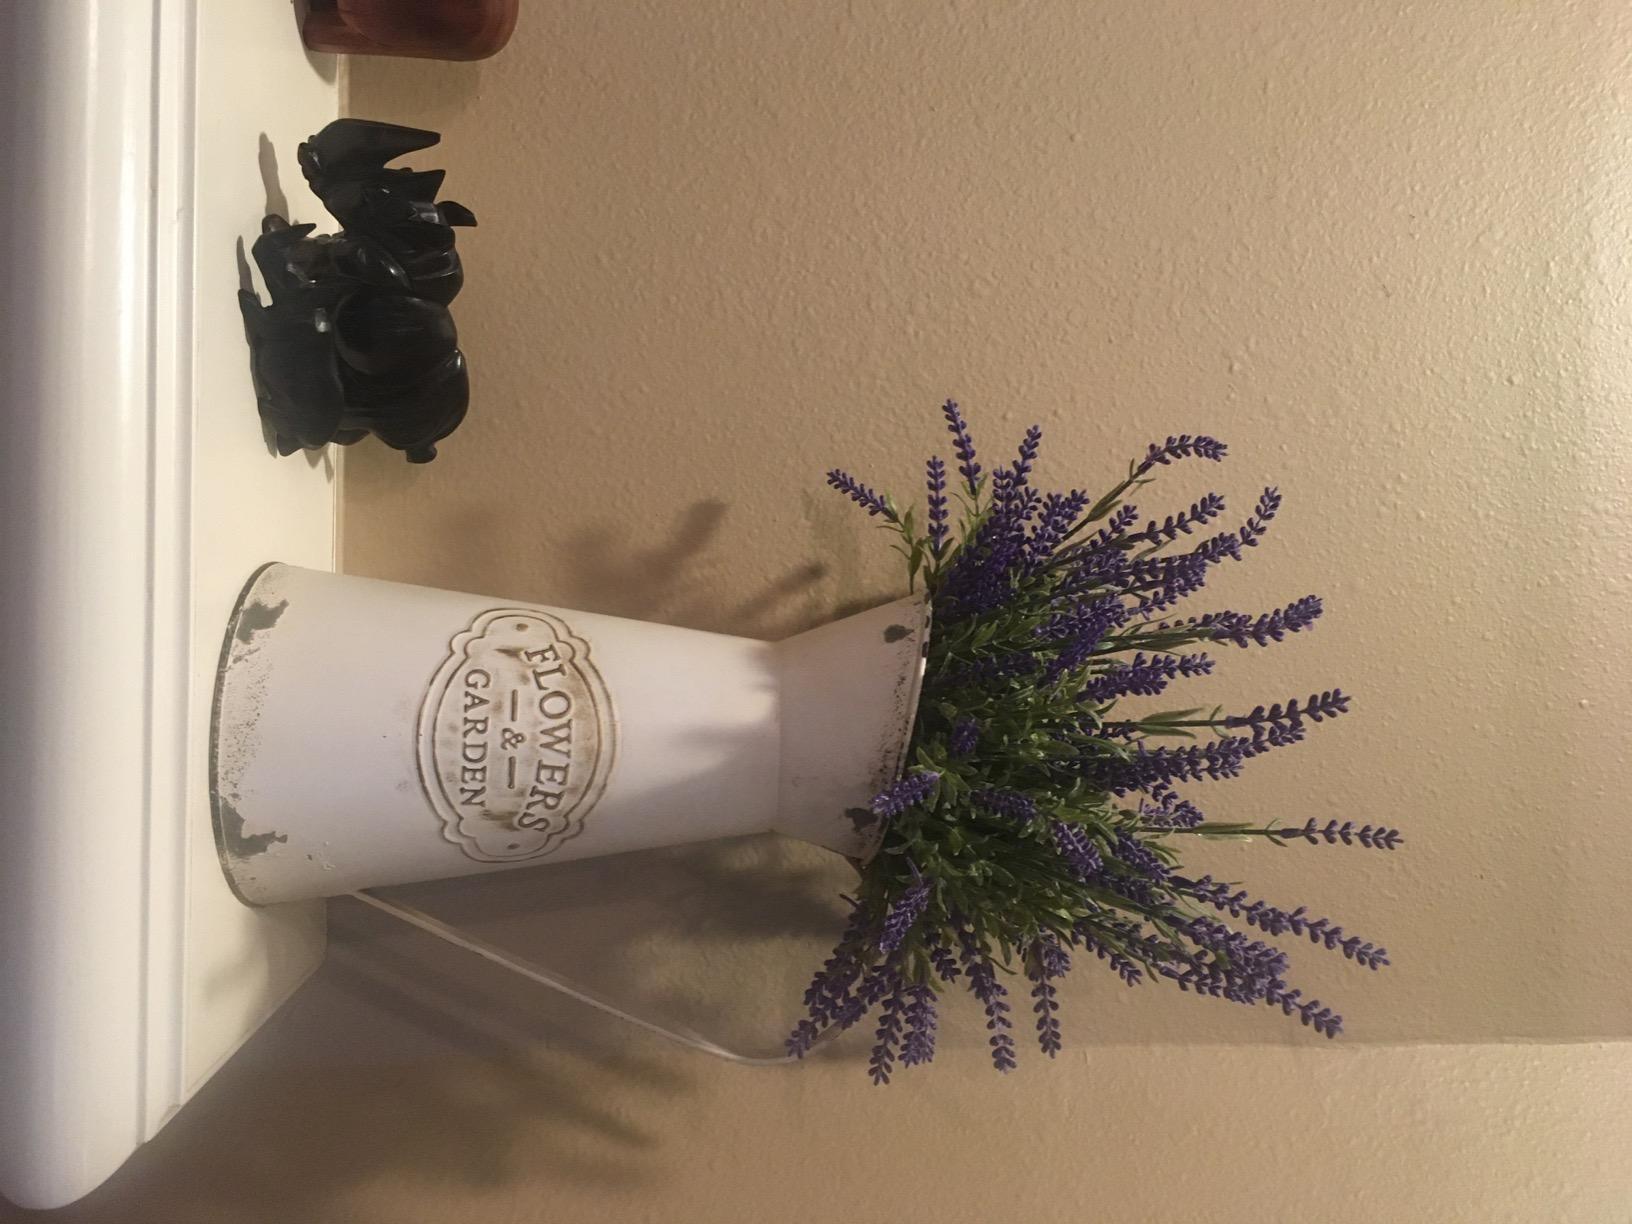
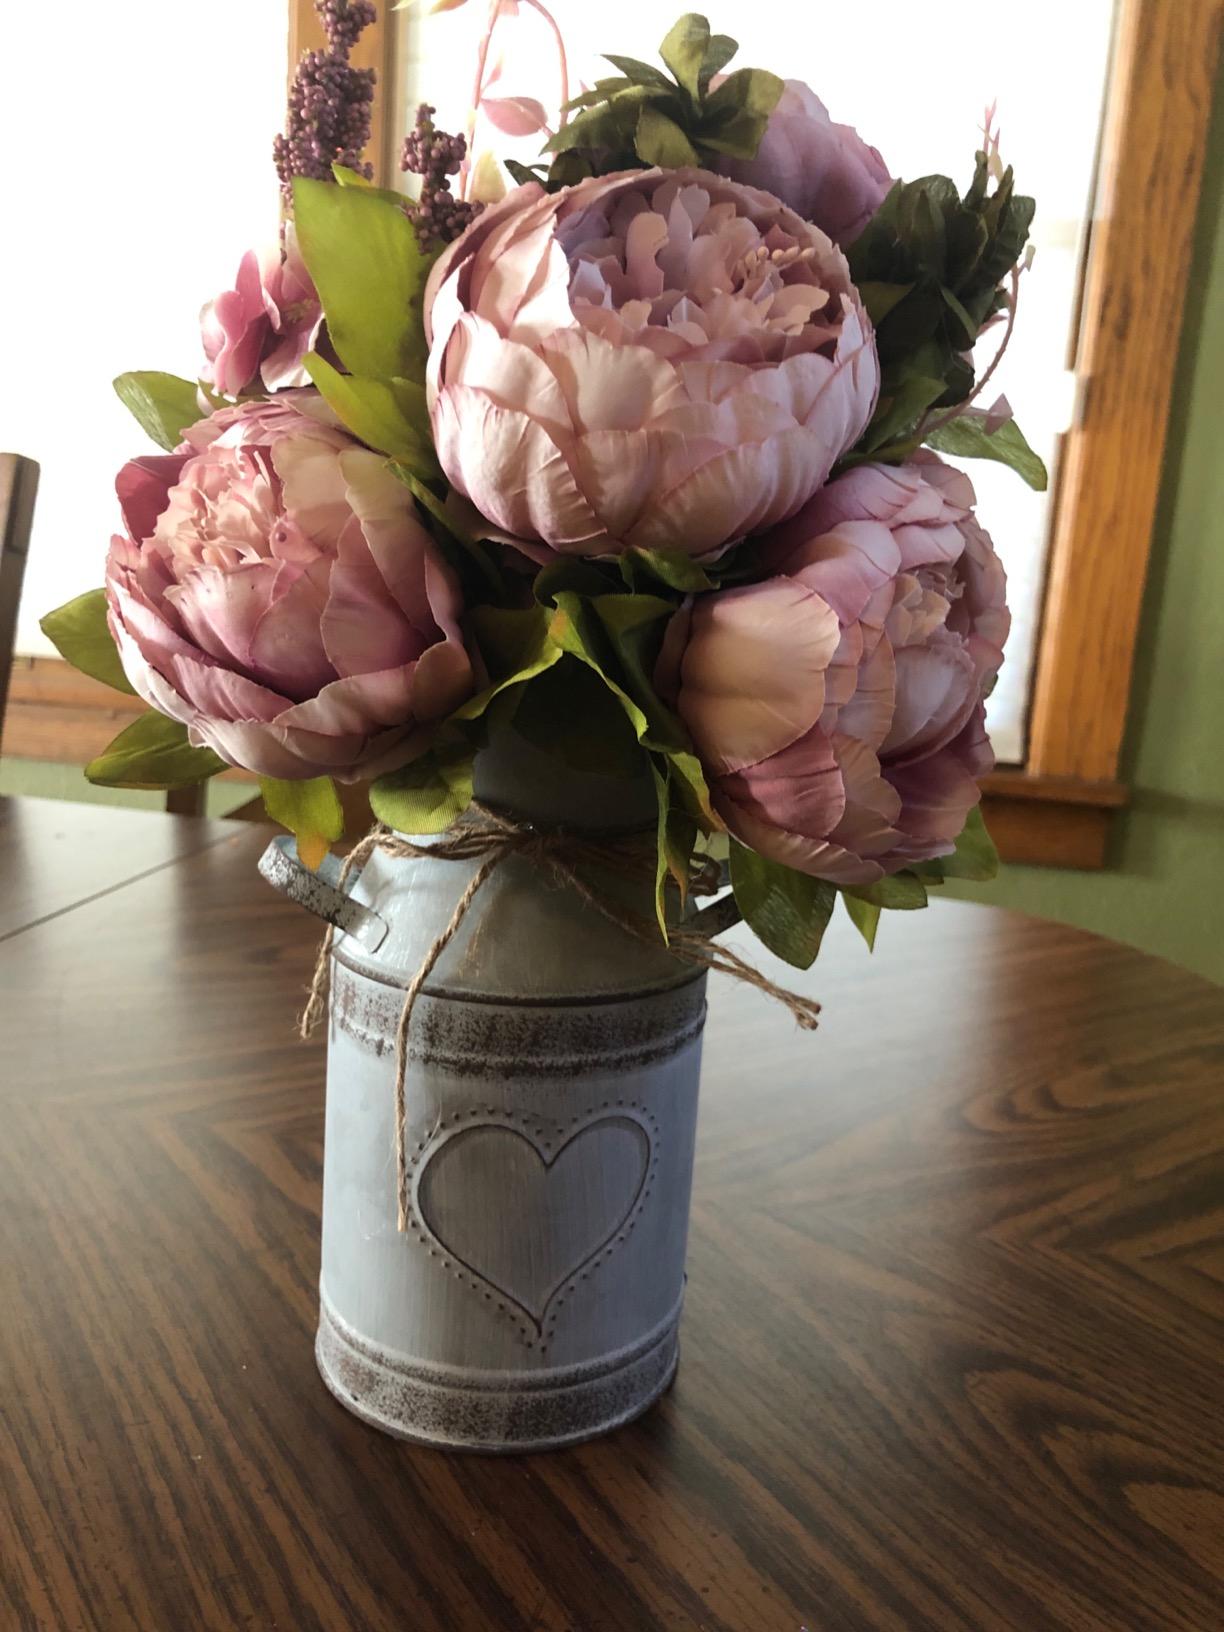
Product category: vase
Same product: no